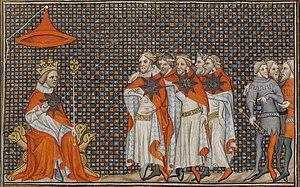
Jean II, dit « le Bon », né le 26 avril 1319 au château du Gué de Maulny du Mans et mort à Londres le 8 avril 1364, fils du roi Philippe VI et de son épouse Jeanne de Bourgogne, est roi de France de 1350 à 1364, le deuxième souverain issu de la maison capétienne de Valois.
L’ordre de l'Étoile est un ordre de chevalerie fondé le 16 novembre 1351 par Jean le Bon, roi de France, à l'imitation de l'ordre de la Jarretière, créé en 1348 en Angleterre par Édouard III d'Angleterre. La cérémonie inaugurale a lieu à Saint-Ouen le 6 janvier 1352.